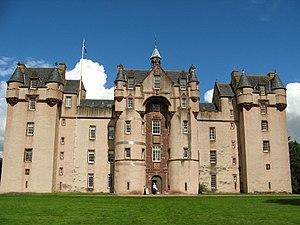
Le château de Fyvie est un château situé dans le village de Fyvie, dans l’Aberdeenshire en Écosse.
Cette liste recense les principaux châteaux du council area d'Aberdeenshire en Écosse.